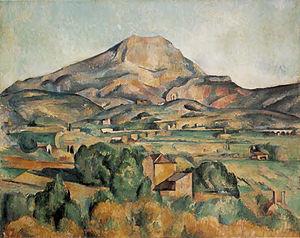
André Masson, né le 4 janvier 1896 à Balagny-sur-Thérain et mort le 28 octobre 1987 à Paris, est un peintre, graveur, illustrateur et décorateur de théâtre français.
Une montagne est une forme topographique de relief positif, à la surface de planètes telluriques, et faisant partie d'un ensemble — une chaîne de montagnes — ou formant un relief isolé. Elle est caractérisée par son altitude et, plus généralement, par sa hauteur relative, voire par sa pente. Il n'existe toutefois pas de définition unique de ce qu'est une montagne, terme apparu entre le Xᵉ et le XIIᵉ siècle, et de nombreux régionalismes coexistent pour décrire les formes de relief. Elle peut désigner à la fois un sommet pentu et une simple élévation de terrain, comme une colline, aussi bien que le milieu dans son ensemble. Les montagnes prennent en effet des formes très diverses en fonction des processus qui mènent à leur orogenèse : des escarpements de marges continentales et rifts en domaine extensif, aux chaînes de collision et plissement, en passant par les phases de subduction créant des volcans de type explosif en arcs insulaires ou le long de cordillères, sans oublier le volcanisme de point chaud de type effusif ni les intrusions mises au jour par l'érosion.